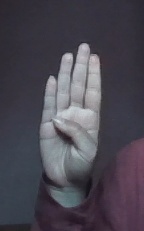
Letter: kaaf